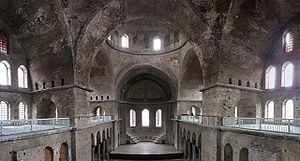
L'architecture byzantine est le style architectural qui s’est développé dans l’Empire byzantin et les pays marqués de son empreinte comme la Bulgarie, la Serbie, la Russie, l’Arménie et la Géorgie après que Constantin a transféré la capitale de l’empire de Rome vers Constantinople en 330.
L’Empire byzantin ou Empire romain d'Orient désigne l'État apparu vers le IVᵉ siècle dans la partie orientale de l'Empire romain, au moment où celui-ci se divise progressivement en deux.
L’Église de Constantinople fut une des premières Églises chrétiennes et une des composantes dites « byzantines » de la Pentarchie. Selon la légende née au VIIᵉ siècle, le premier évêque de Constantinople aurait été consacré par l'apôtre André autour de l'an 38.
Justinien ou Justinien le Grand, né vers 482 à Tauresium, près de Justiniana Prima en Illyrie, et mort le 15 novembre 565 à Constantinople, est un empereur romain d'Orient ayant régné de 527 jusqu'à sa mort. Il est l'une des principales figures de l'Antiquité tardive. Que ce soit sur le plan du régime législatif, de l'expansion des frontières de l'Empire ou de la politique religieuse, il a laissé une œuvre considérable.